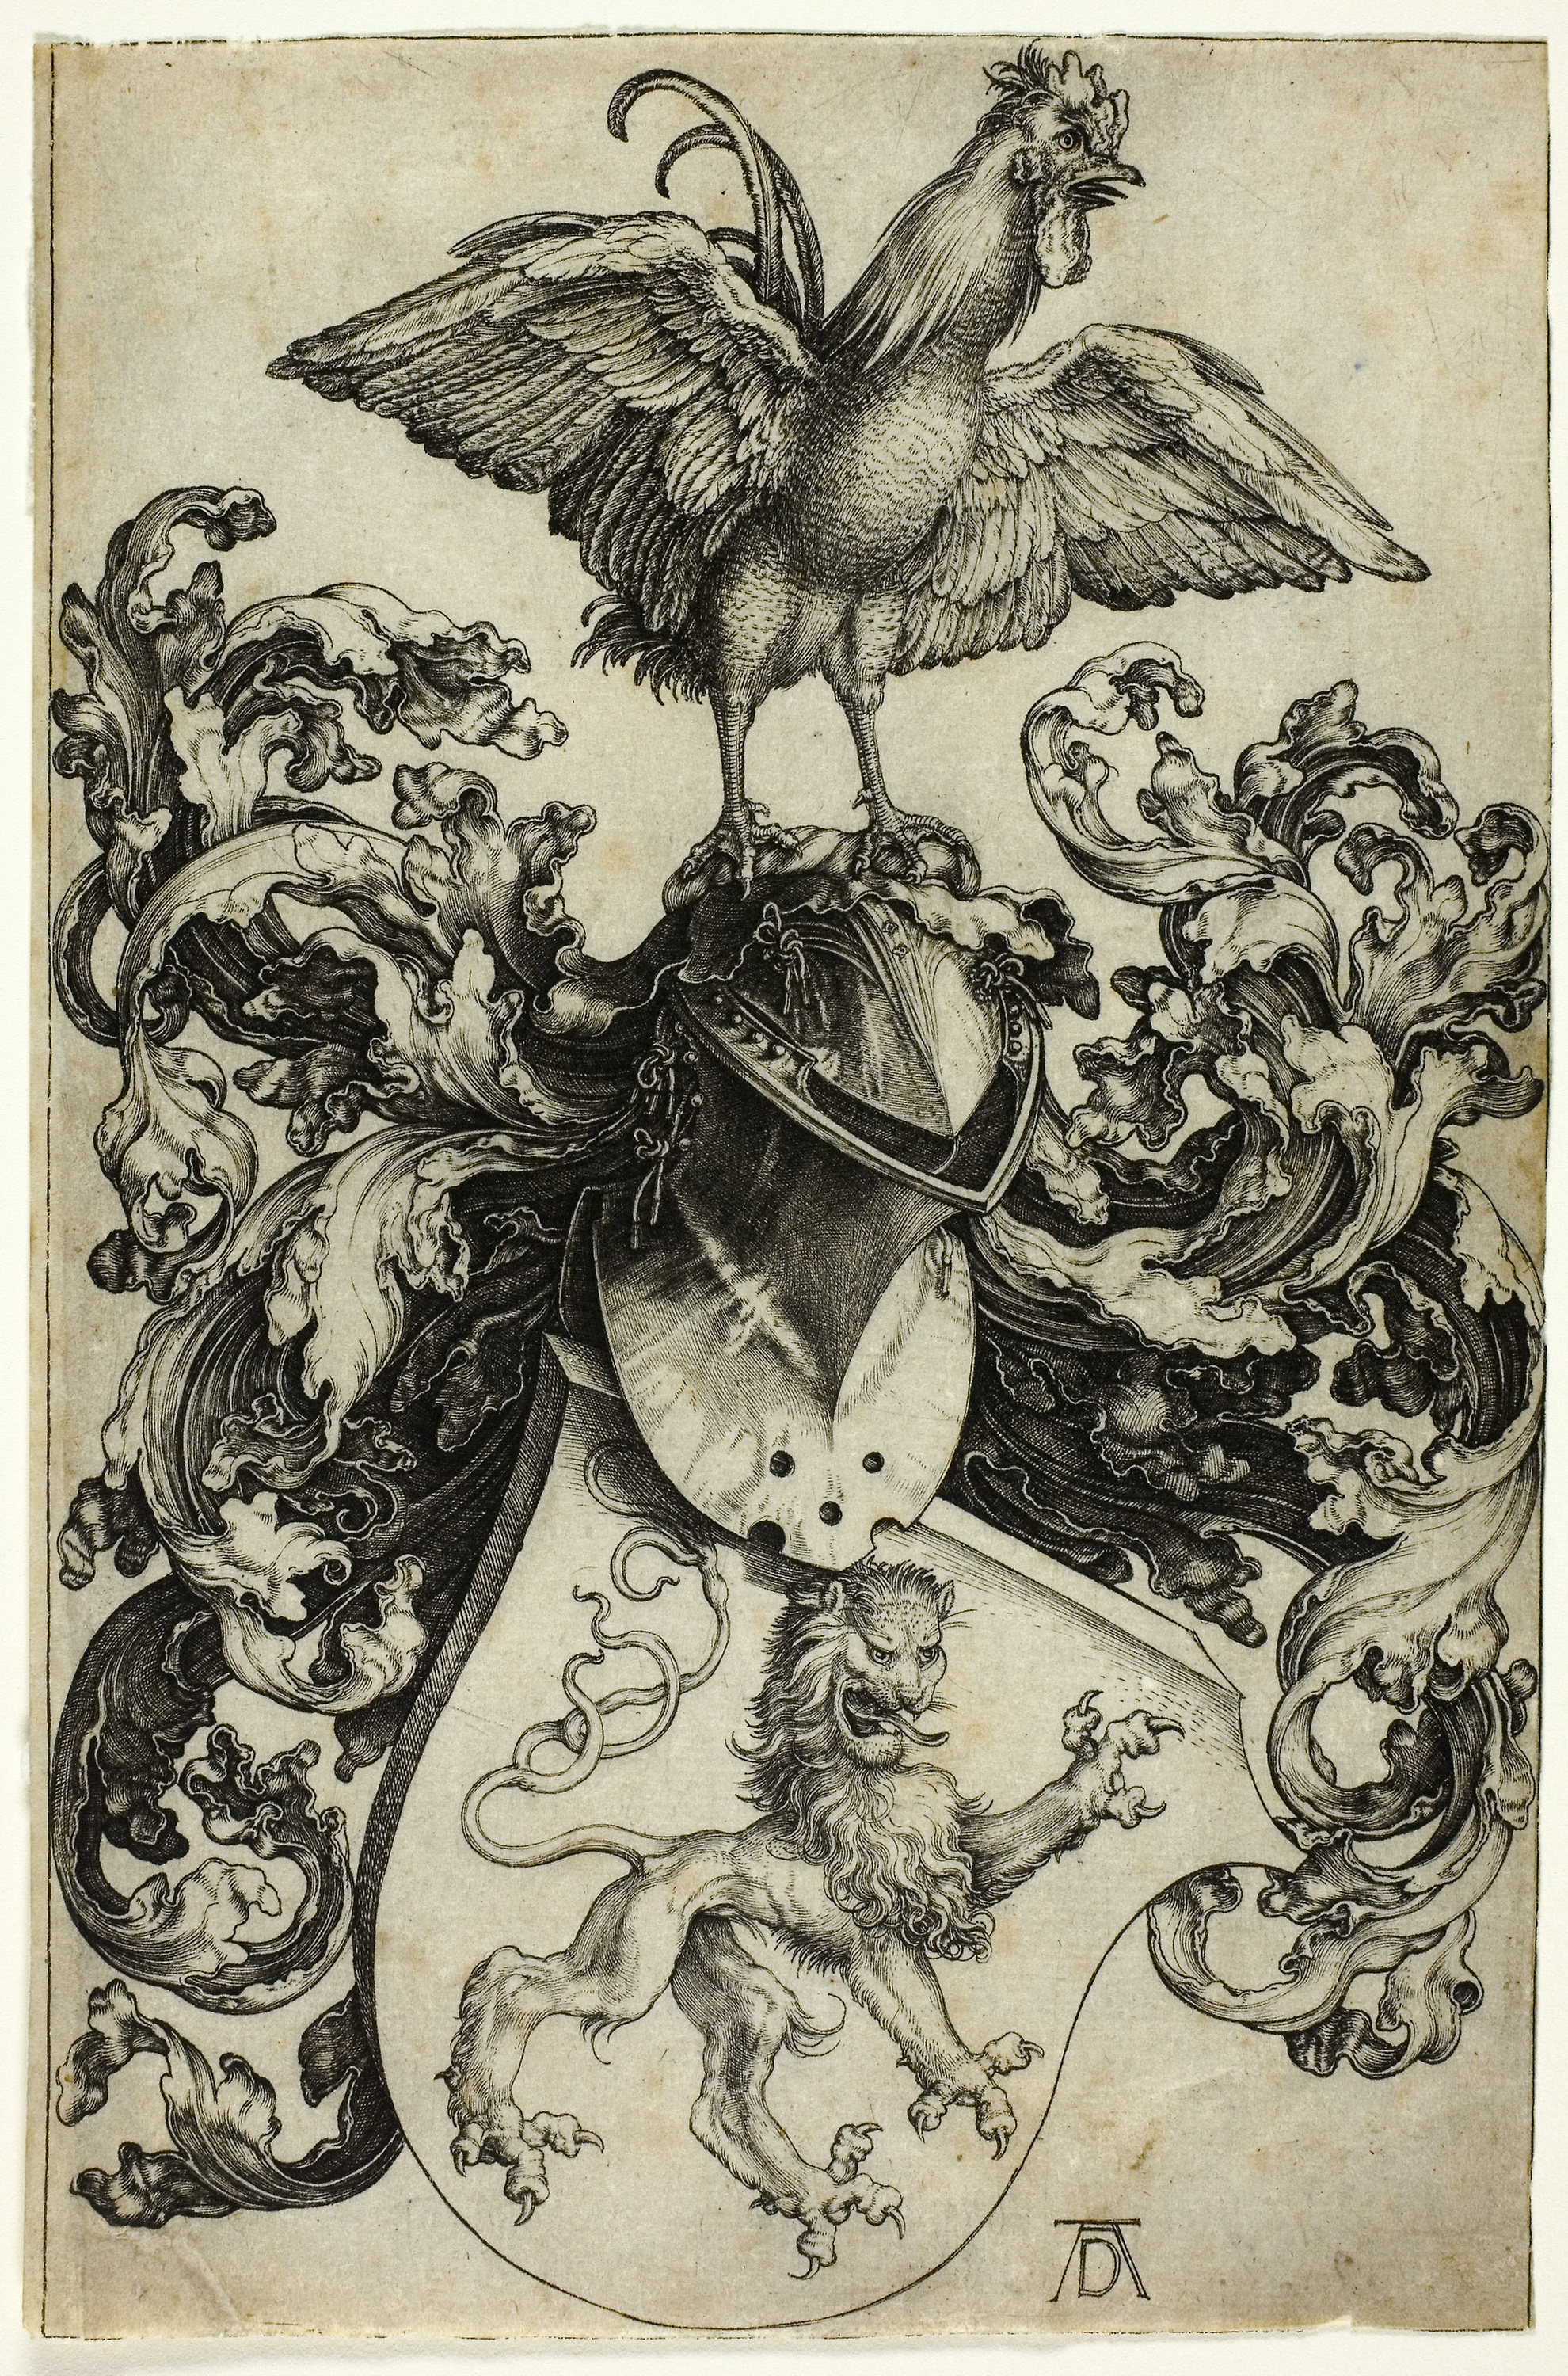
vertebrate, fauna, art, illustration, bird, black and white, flower, costume design, drawing, artwork, printmaking, visual arts, fictional character, tree